John Case (astrologer)

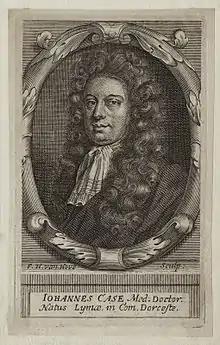
John Case

Case was born about 1660, at Lyme Regis in Dorset. In about 1682, he lived in Lambeth. By 1696, he had placed the letters M.D. after his name, and was living close to Ludgate, having succeeded to the business of Thomas Safford, who had succeeded to that of William Lilly; he was in possession of their apparatus. Over his door he had the verses